Henry Roujon

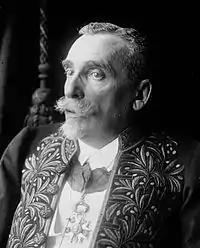
Henry Roujon (1912)

Henry Roujon (1 September 1853, Paris – 1 June 1914, Paris) was a French academic, essayist and novelist.